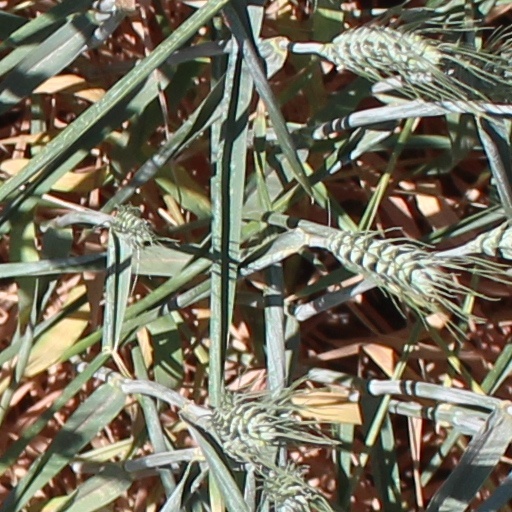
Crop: wheat